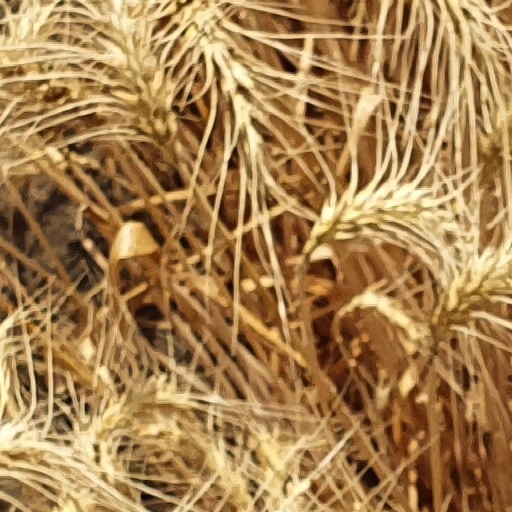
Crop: wheat